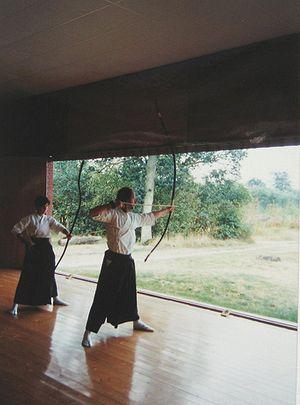
Le kyūdō est un art martial Japonais, issu du tir à l'arc guerrier.